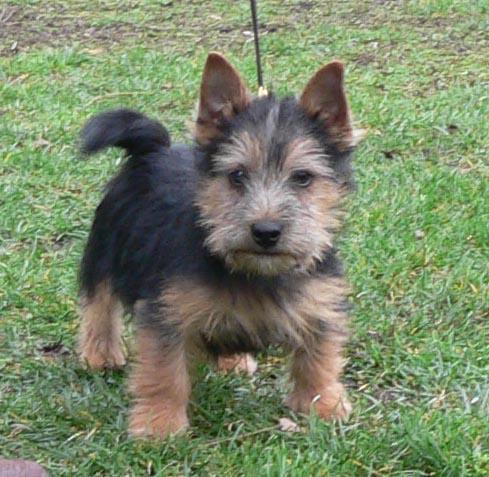
Norwich_terrier